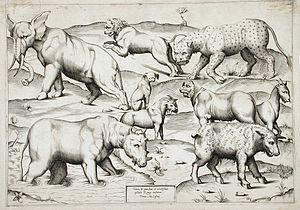
Enea Vico est un graveur et numismate italien, né à Parme le 29 janvier 1523 et mort à Ferrare le 17 ou 18 août 1567.